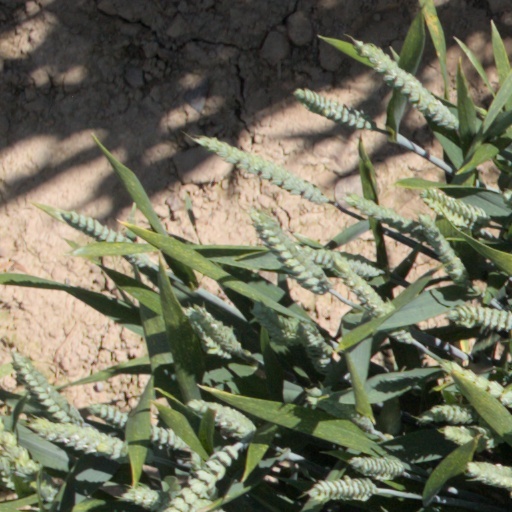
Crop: wheat